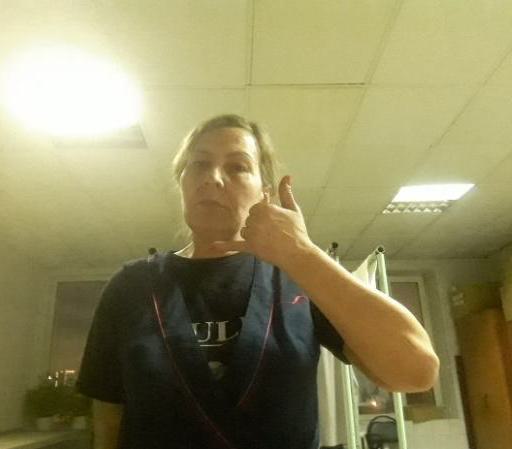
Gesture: call